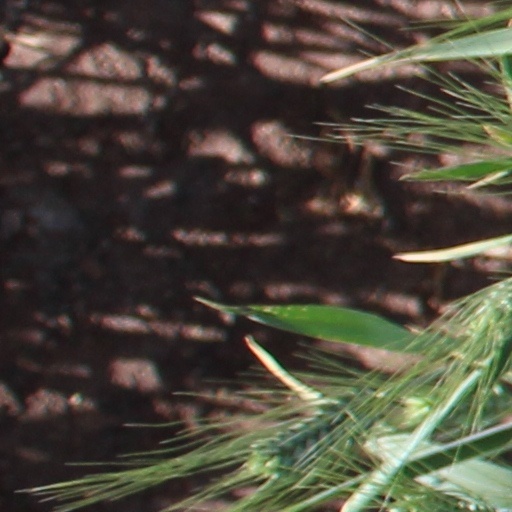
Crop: wheat